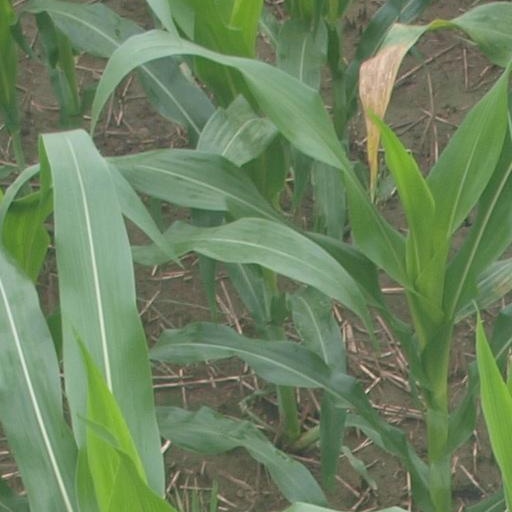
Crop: maize; corn